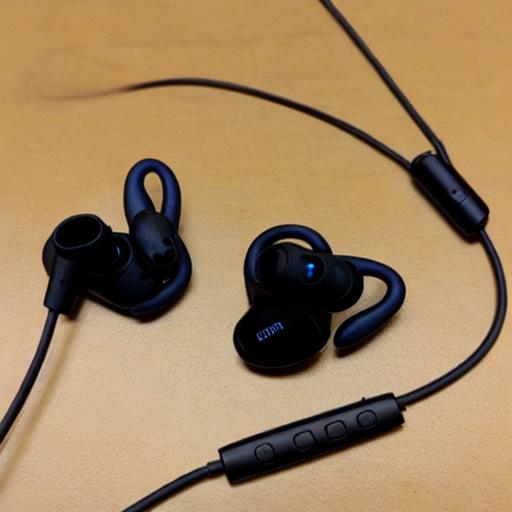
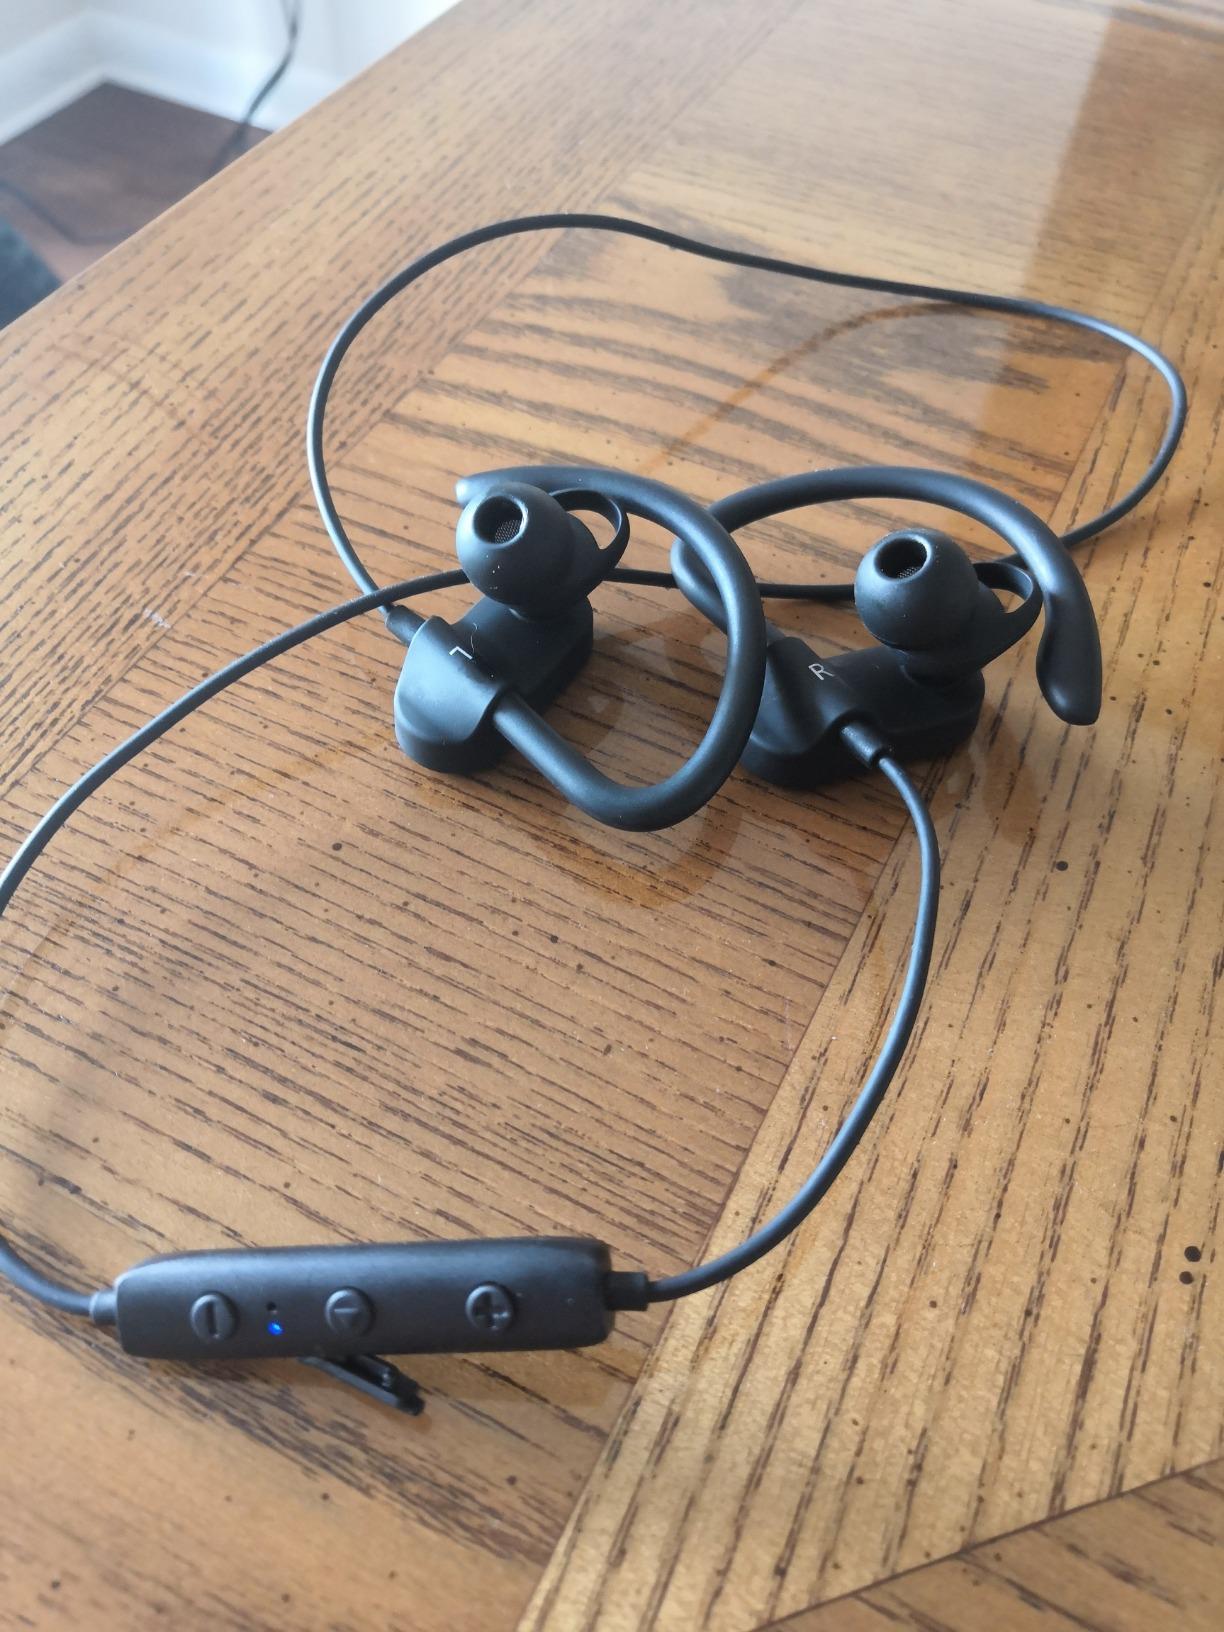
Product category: headphones
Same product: no